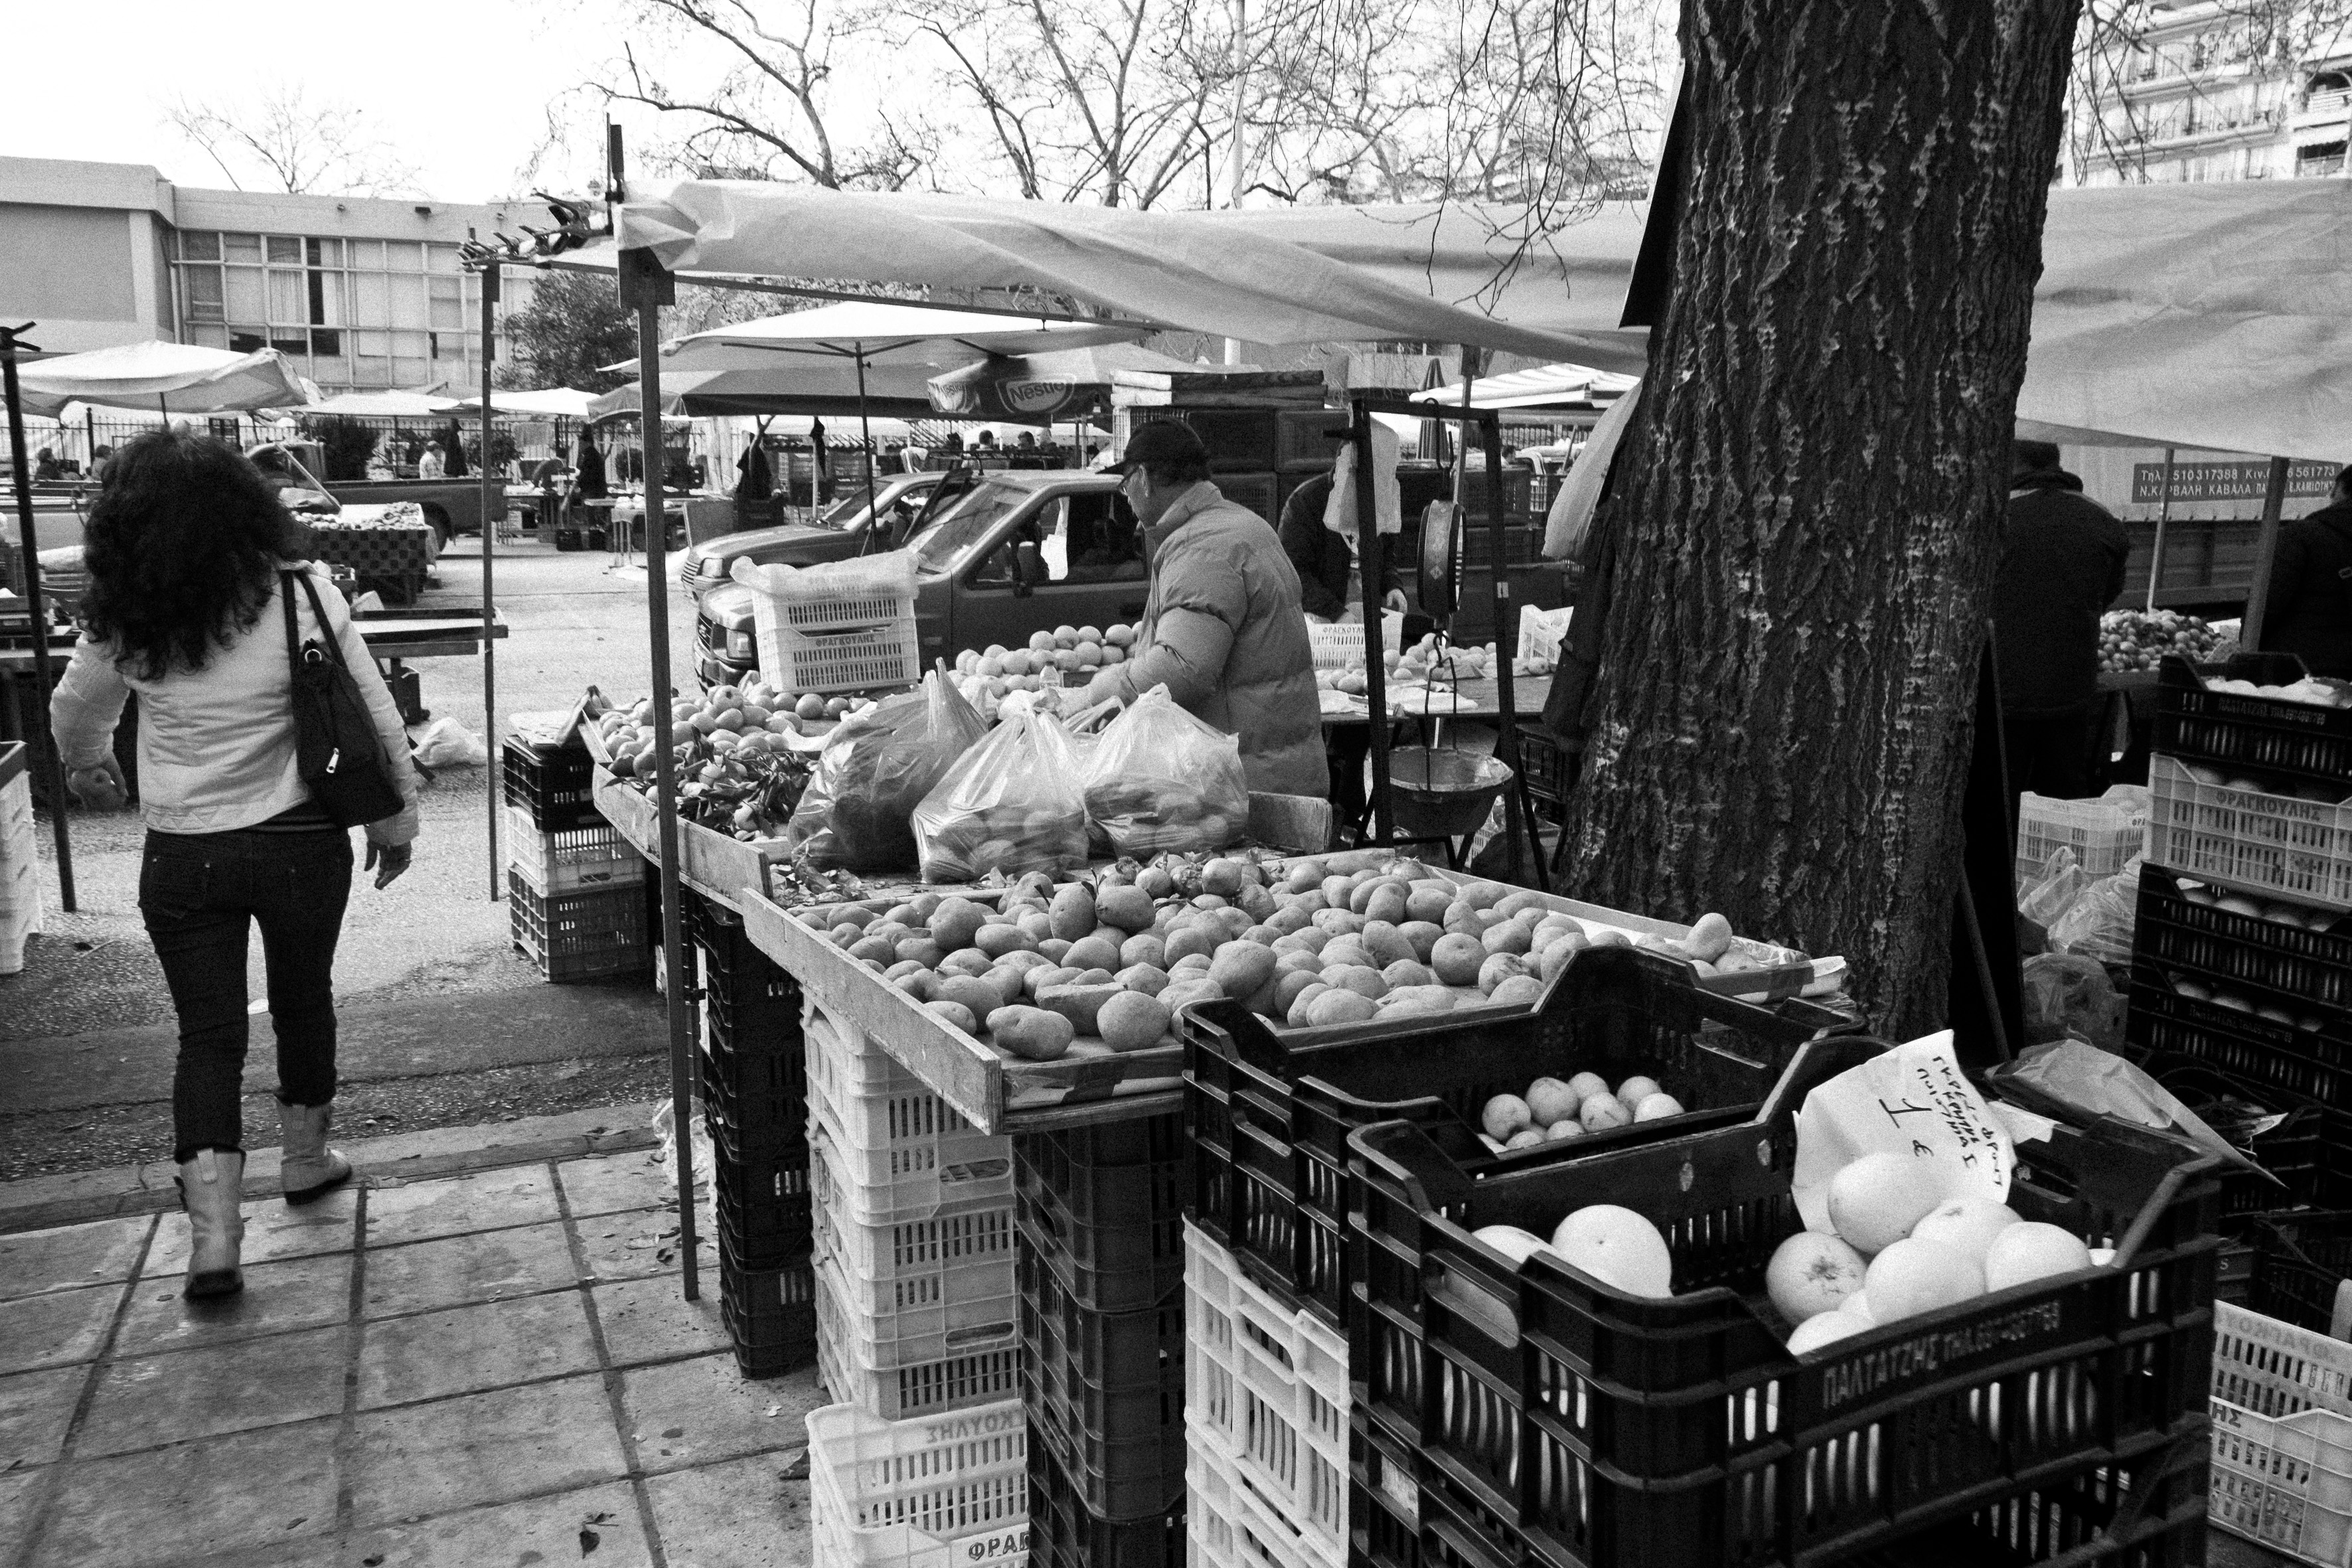
black and white, road, street, city, urban, travel, fujifilm, market, monochrome, public space, bw, blackandwhite, blackwhite, infrastructure, snapshot, noiretblanc, greece, fuji, fujixt1, fujix, macedonia, makedonia, kavala, urban area, monochrome photography, human settlement